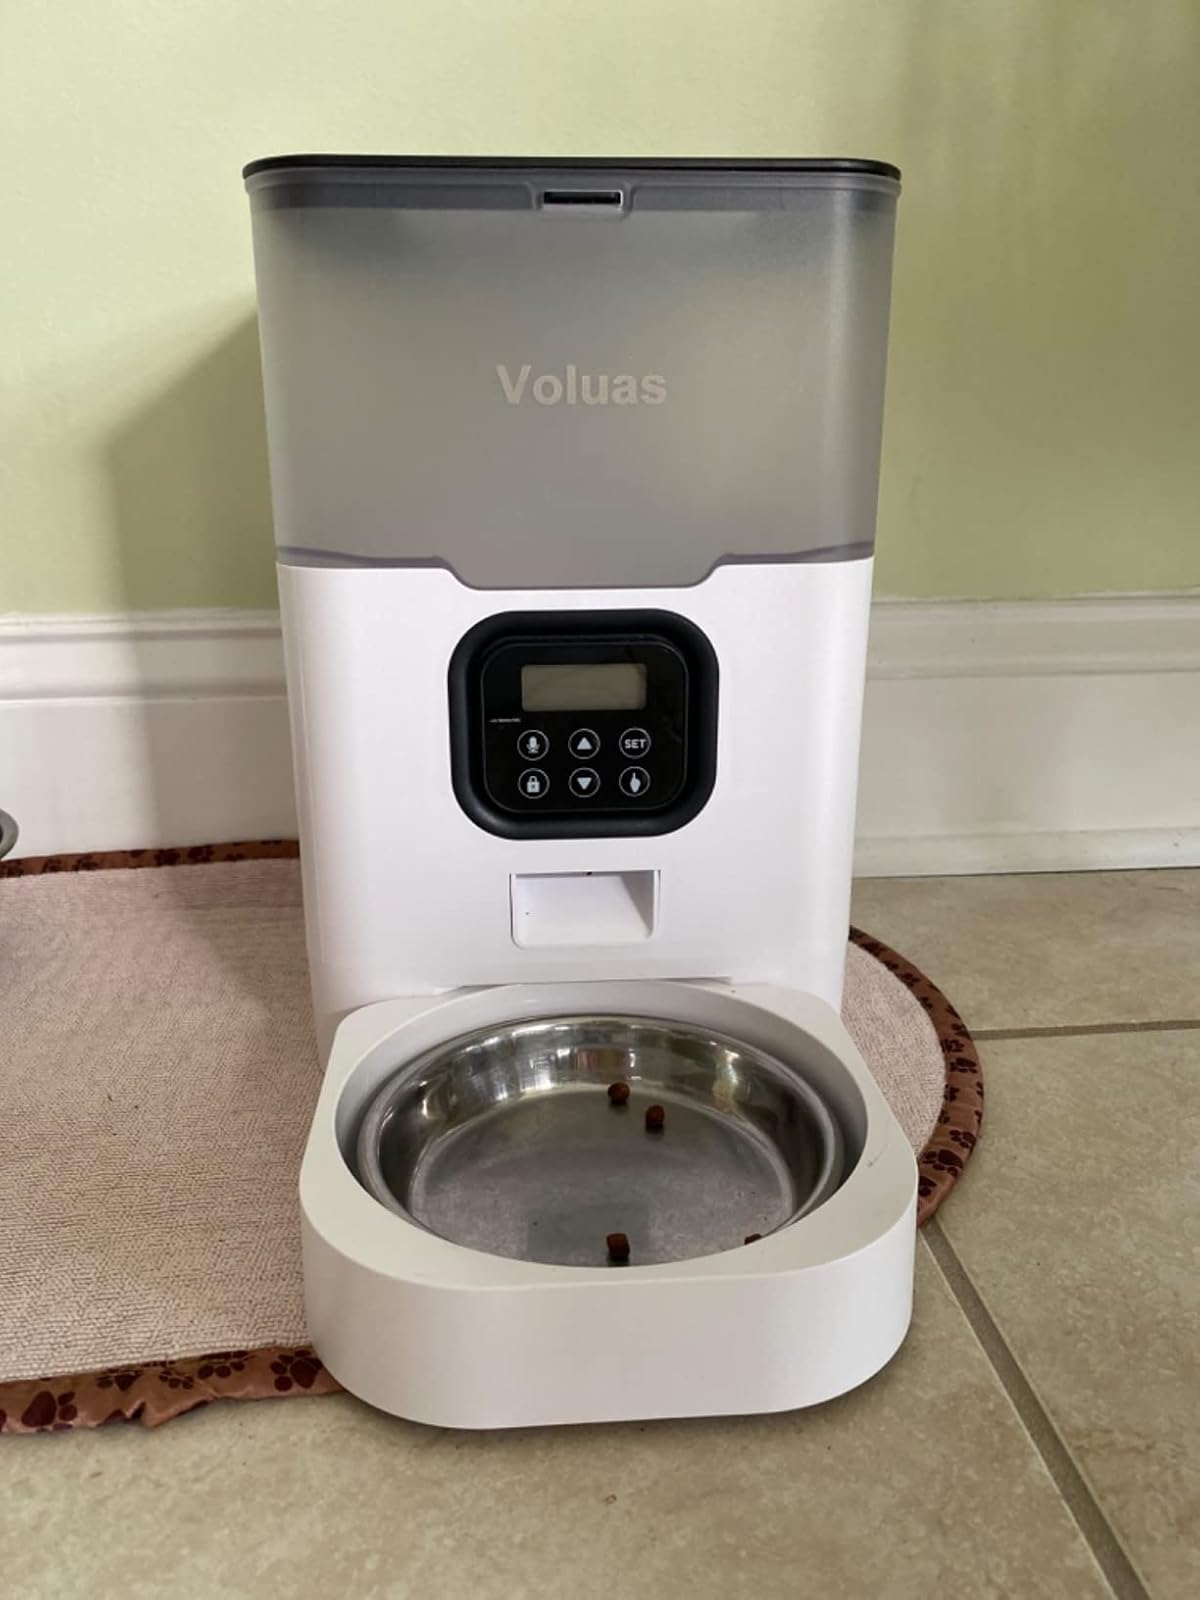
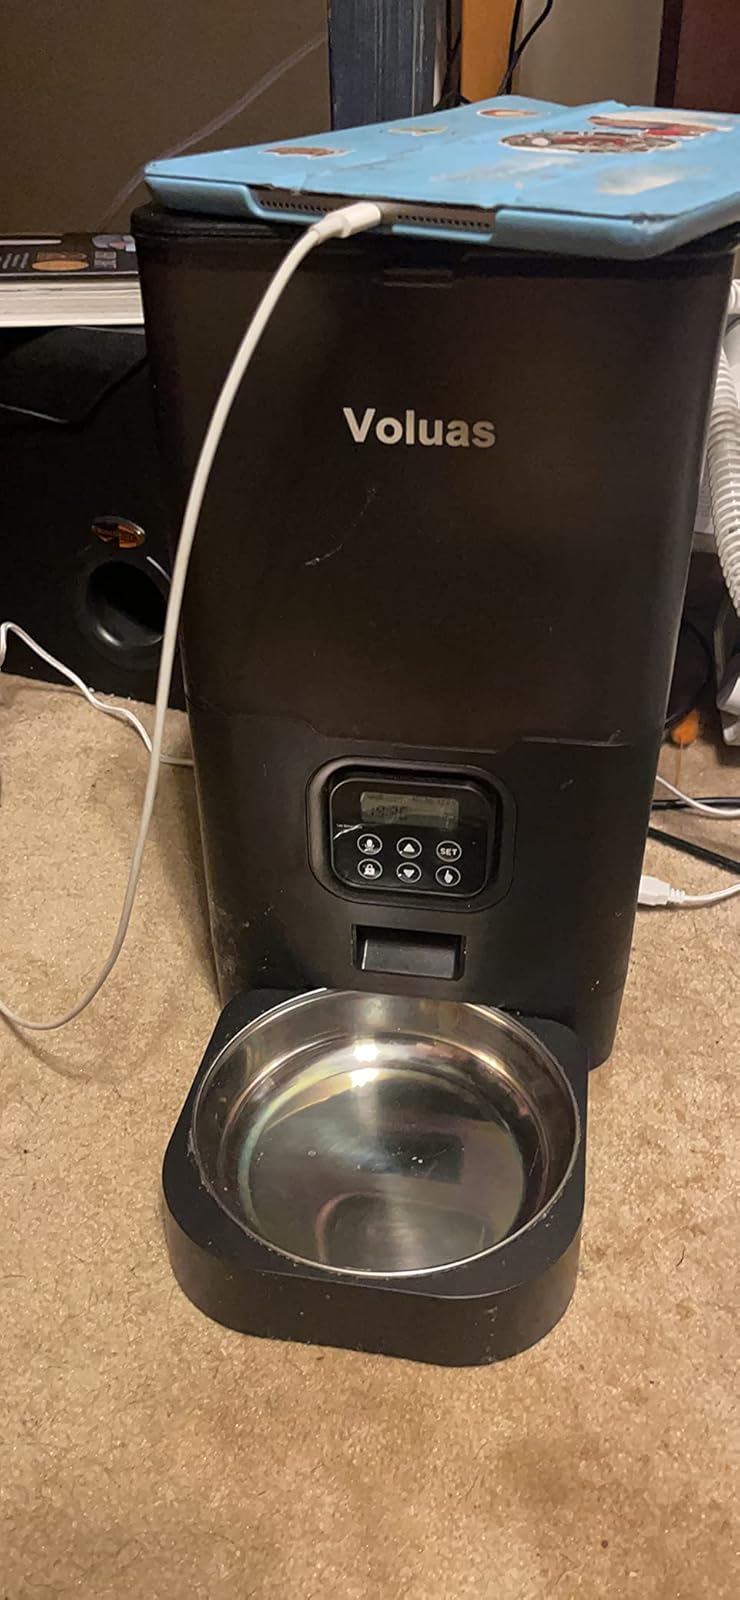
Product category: items_feeder
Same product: no